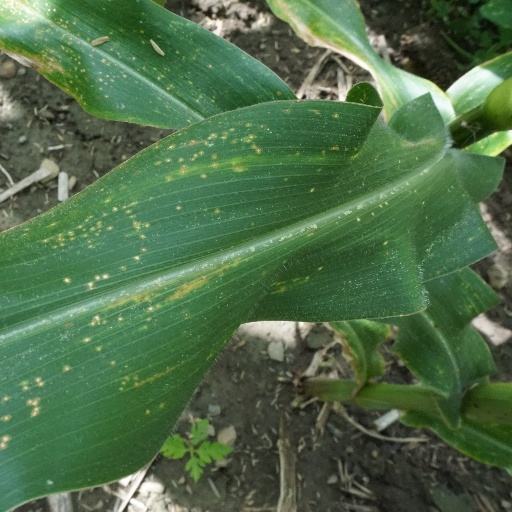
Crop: maize; corn